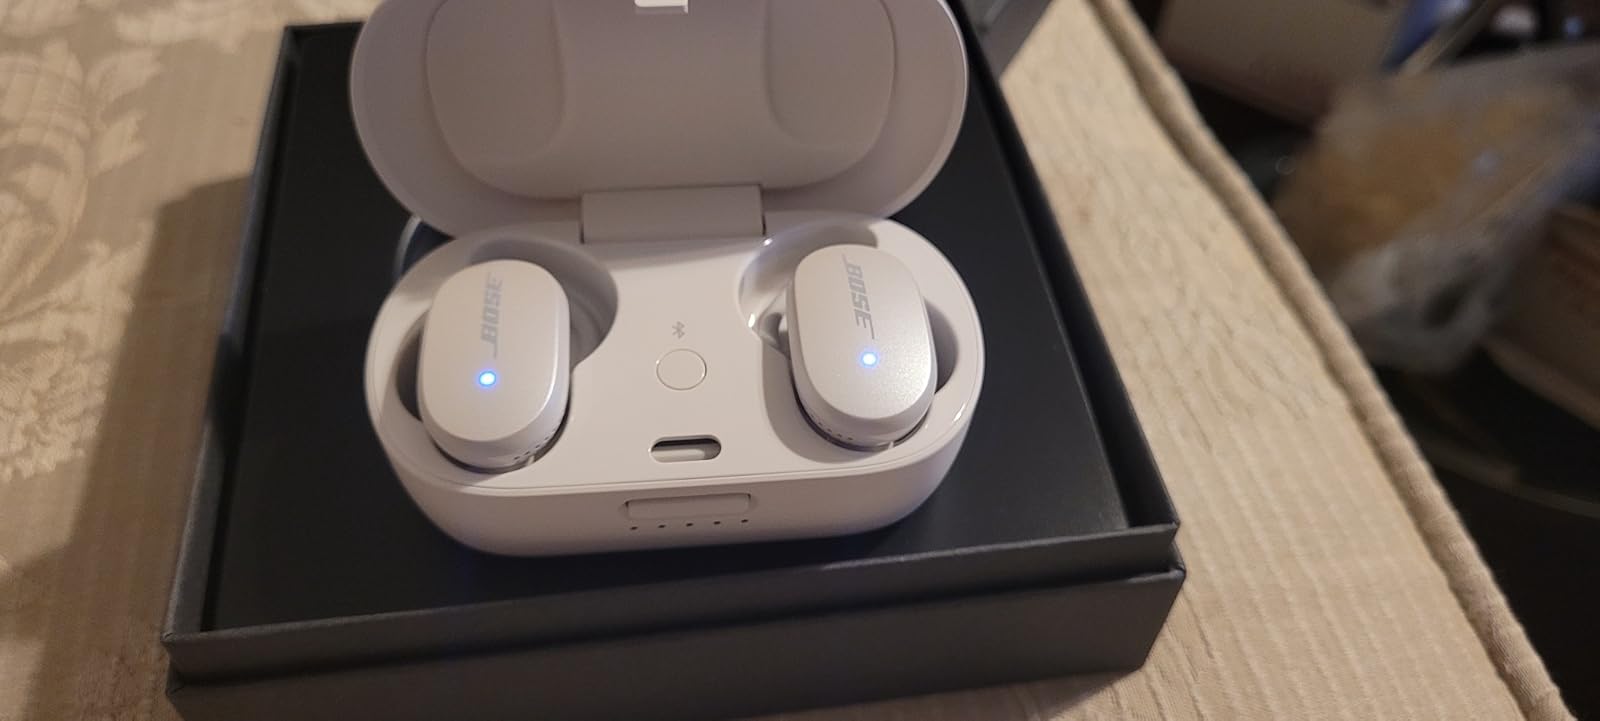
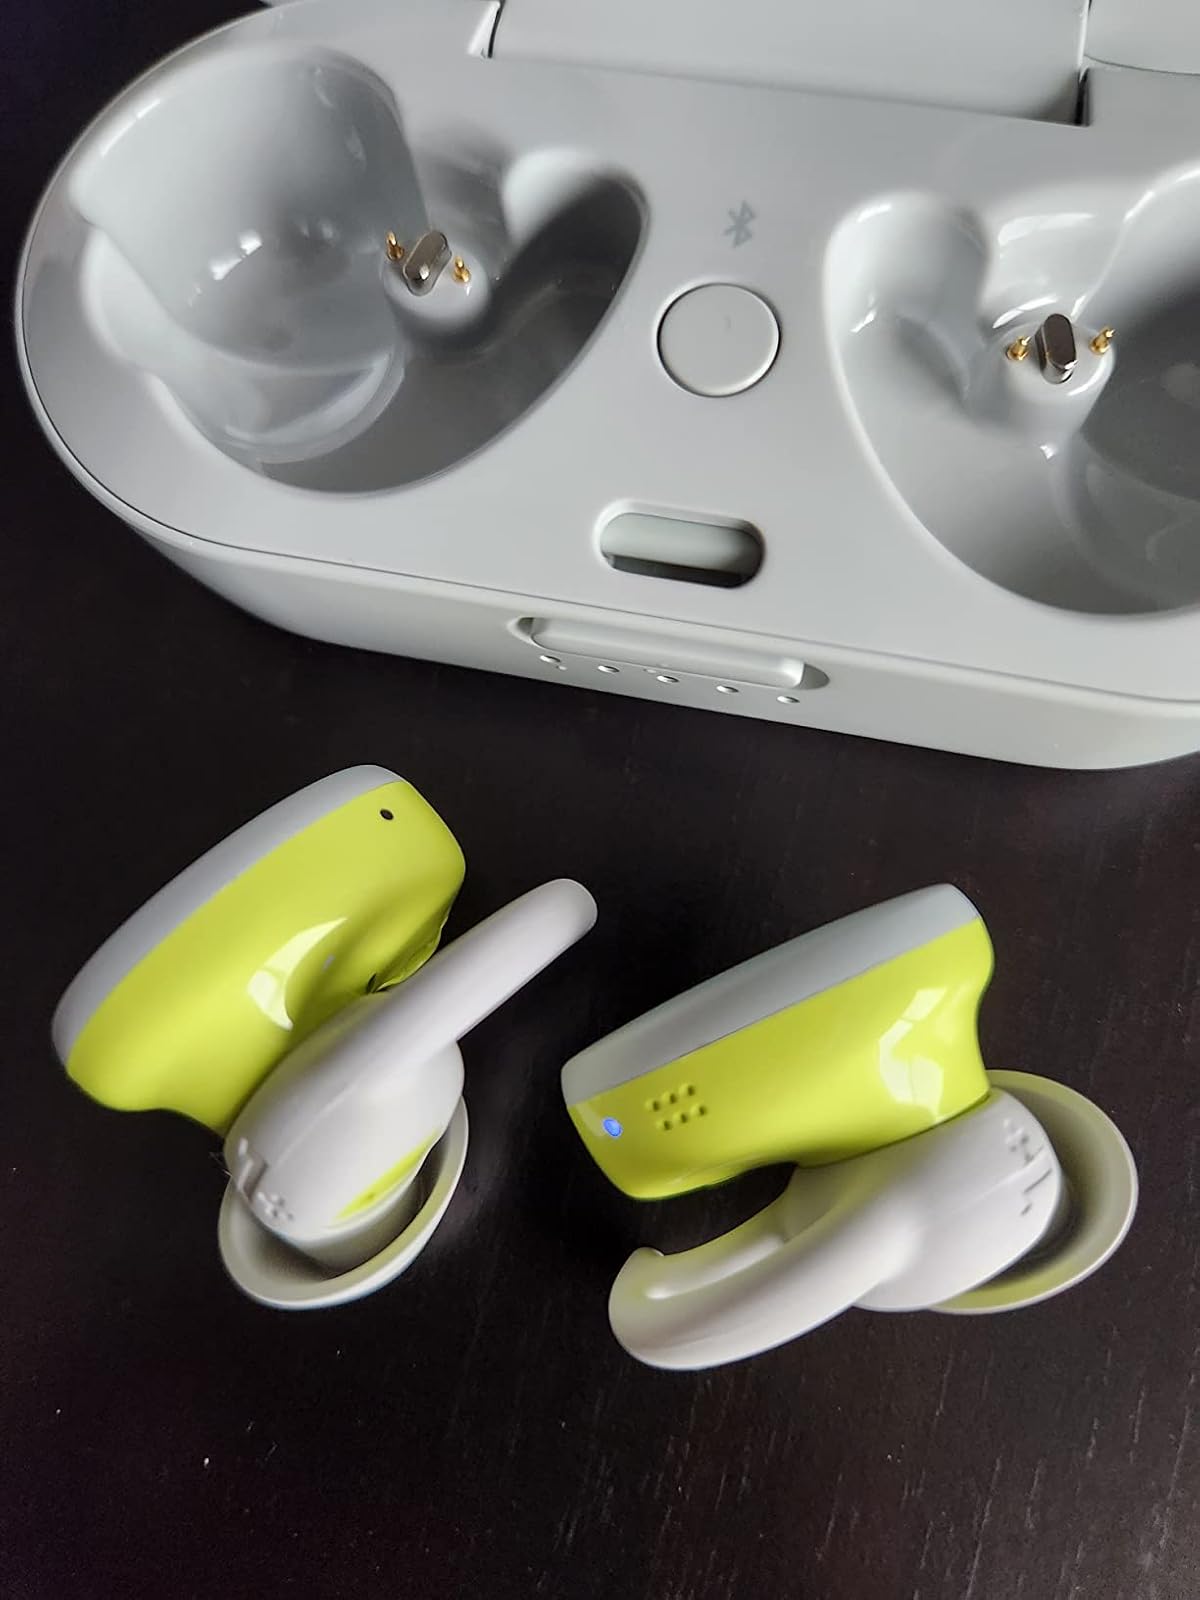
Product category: earbuds
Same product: no